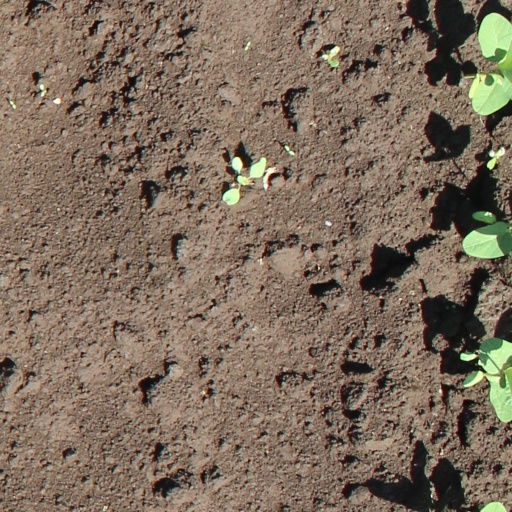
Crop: soybean